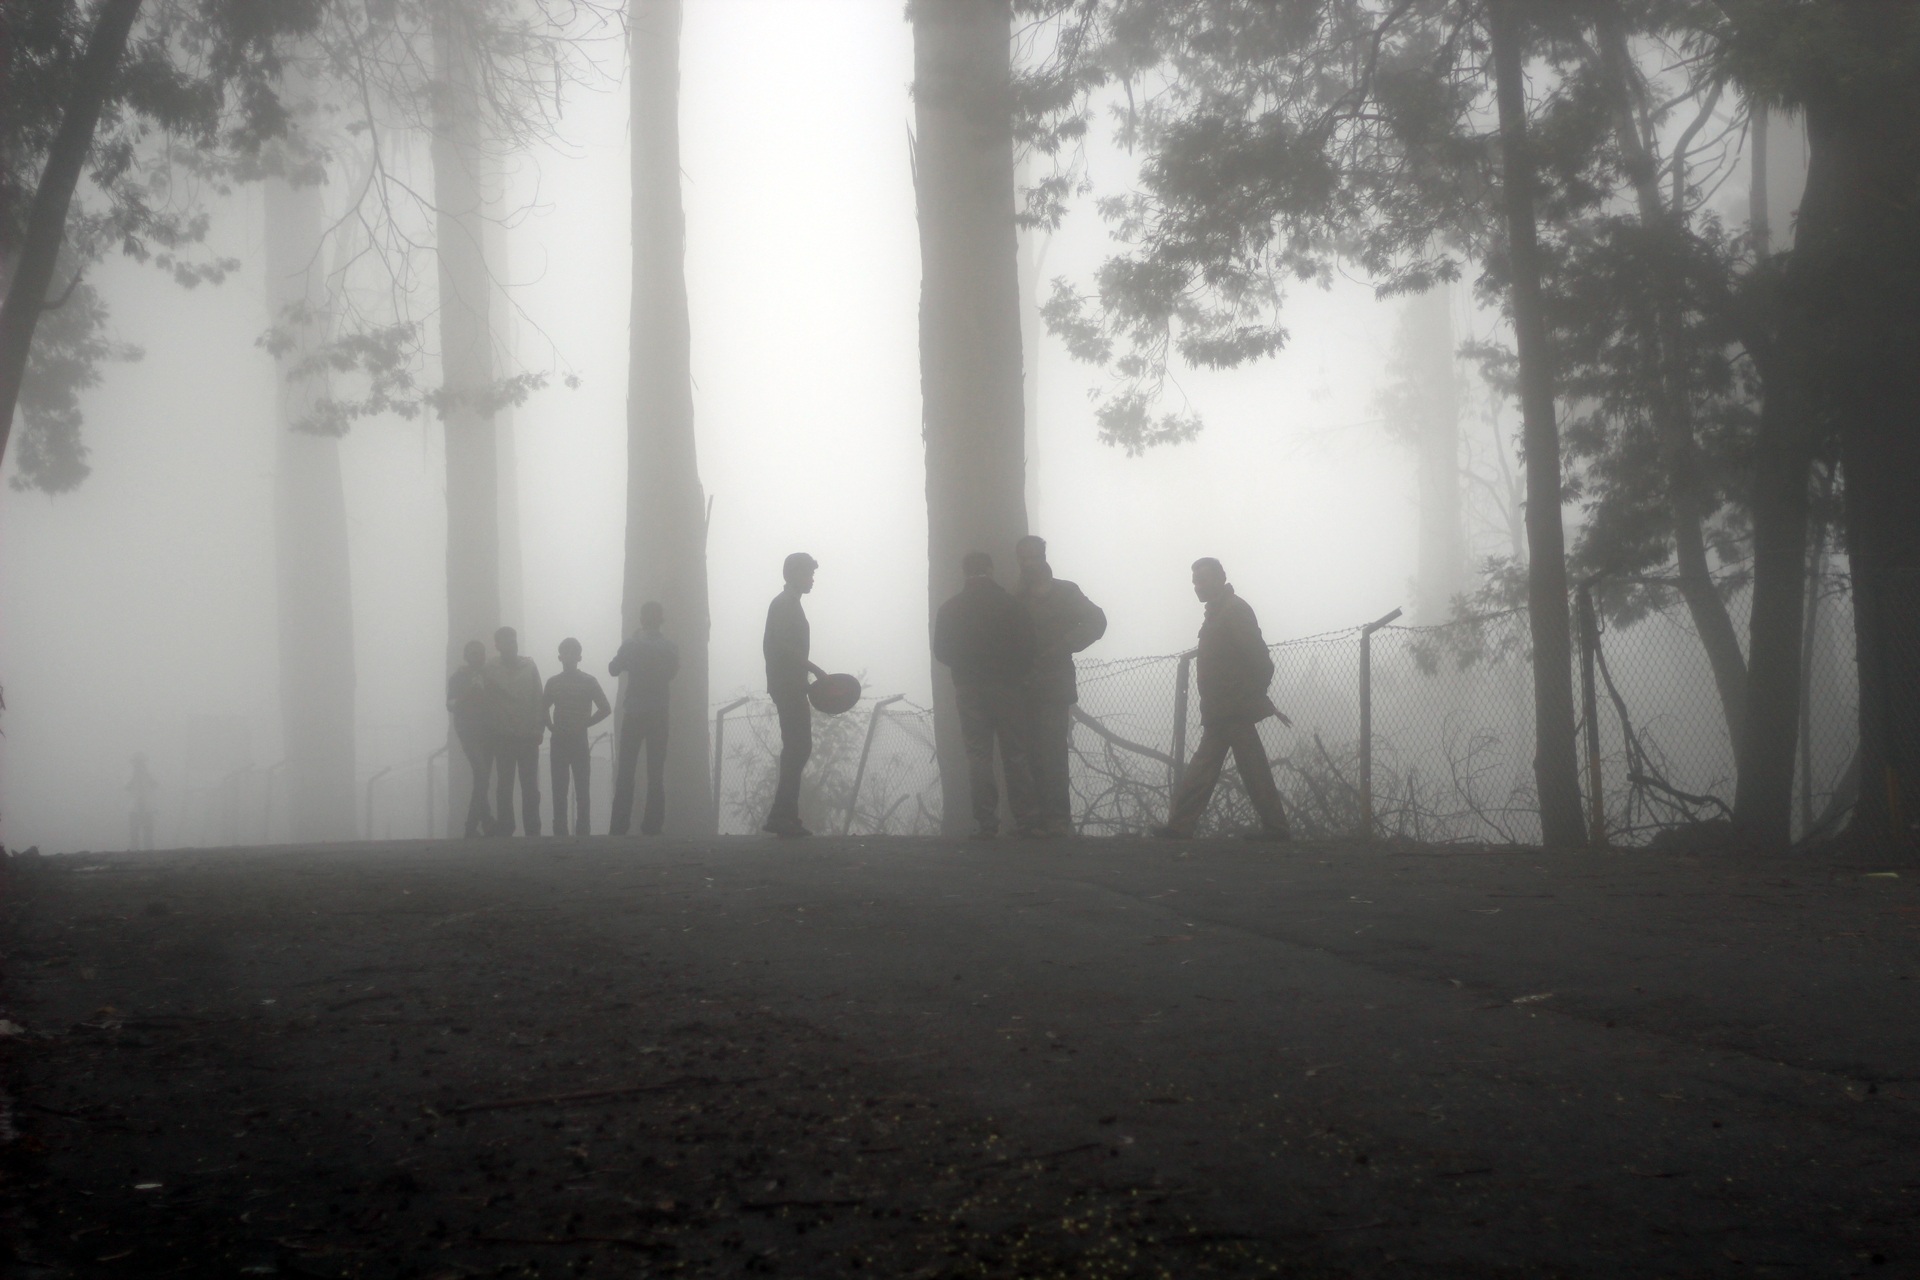
landscape, tree, nature, forest, winter, black and white, fog, mist, sunlight, morning, atmosphere, spooky, foggy, dark, mystery, weather, haze, darkness, monochrome, misty, magic, habitat, drizzle, monochrome photography, natural environment, atmospheric phenomenon